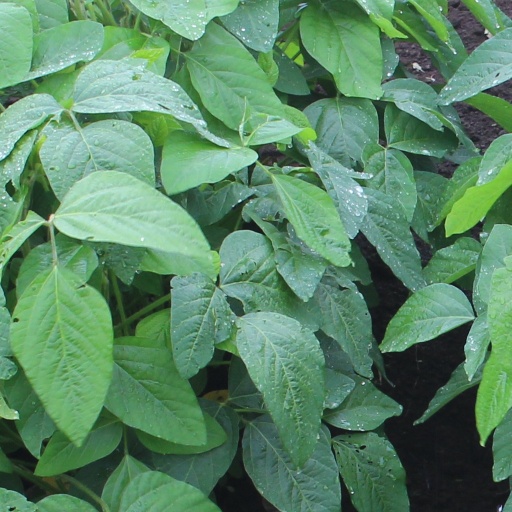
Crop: soybean